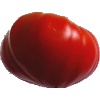
Label: Tomato 3